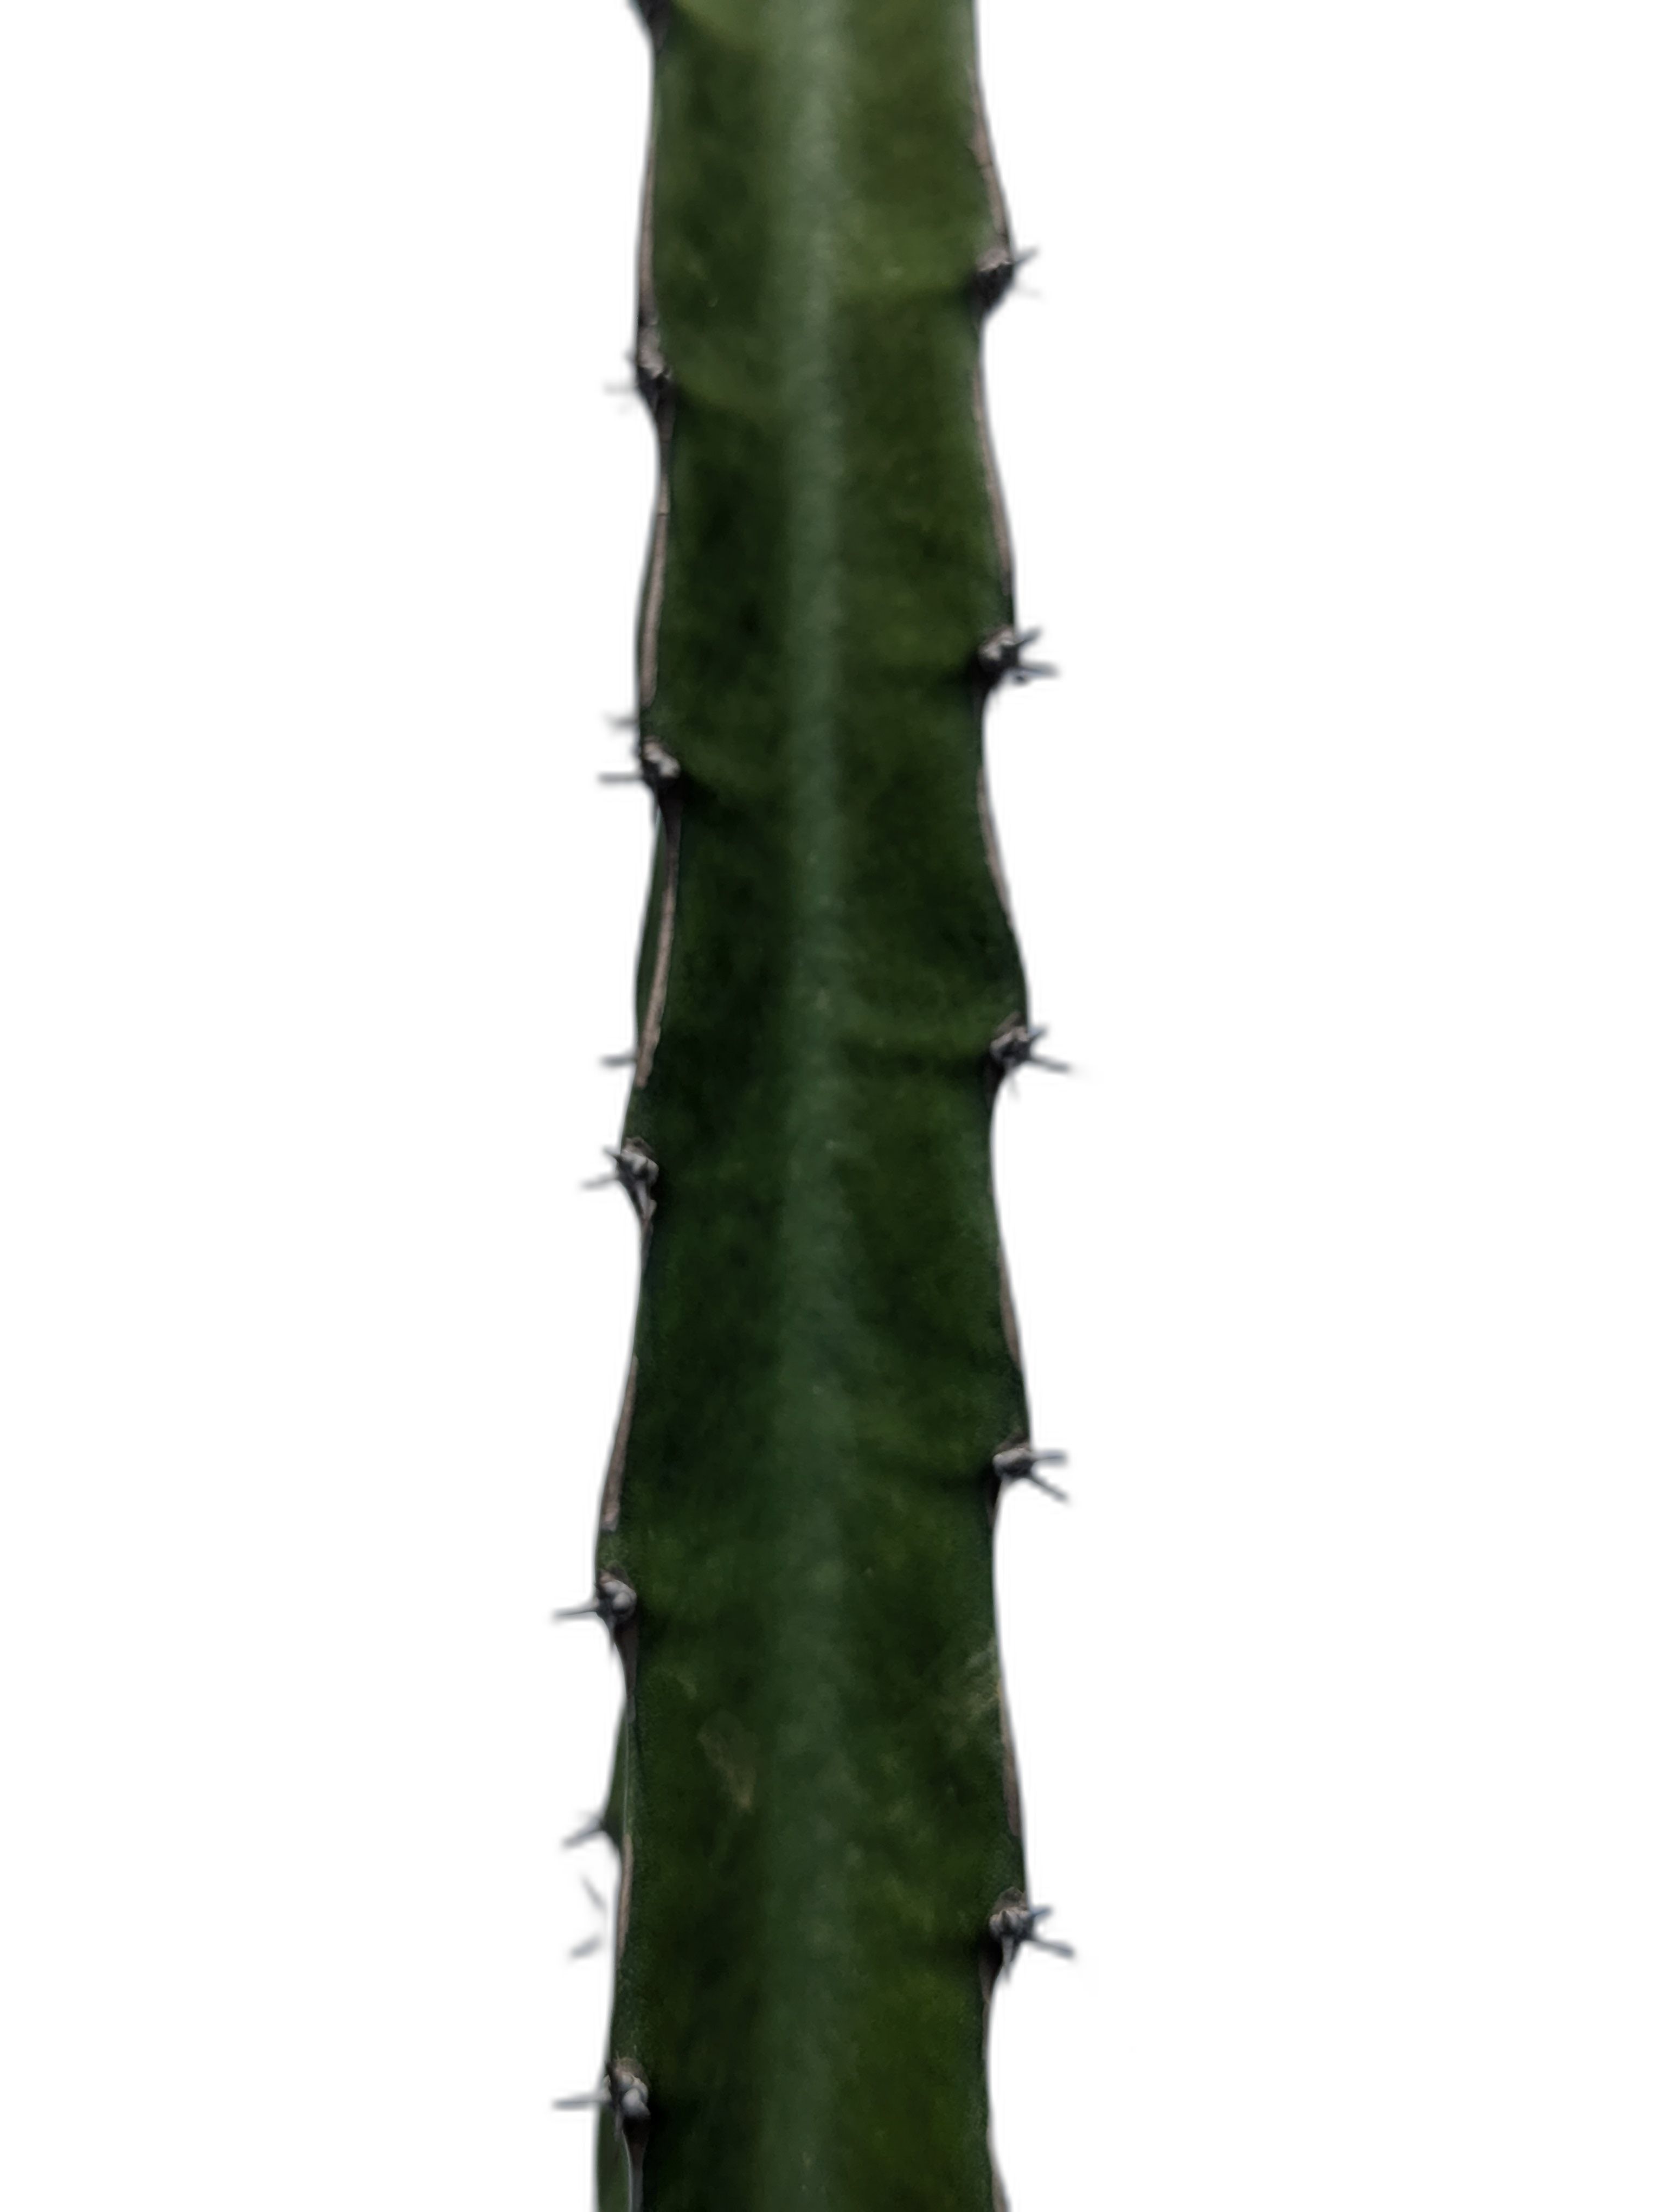
Label: Good leaf